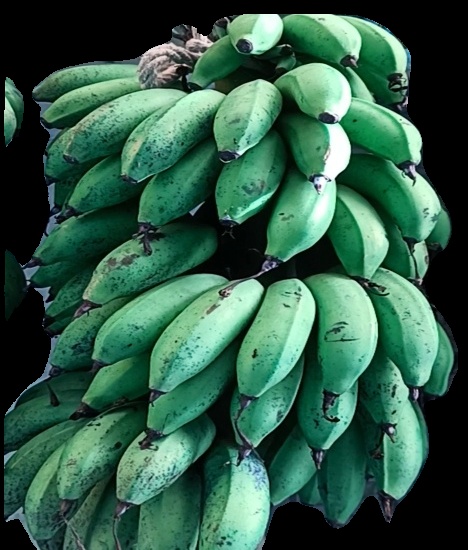
Variety: rasbale
Grade: grade2